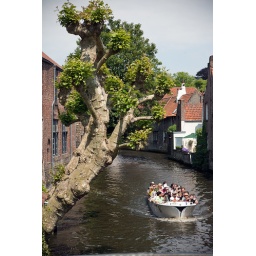
A boat goes under the trees on the canal in Brugges, Belgium